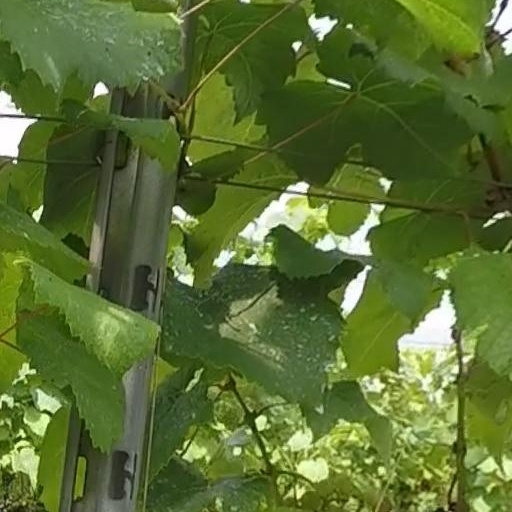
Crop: grape